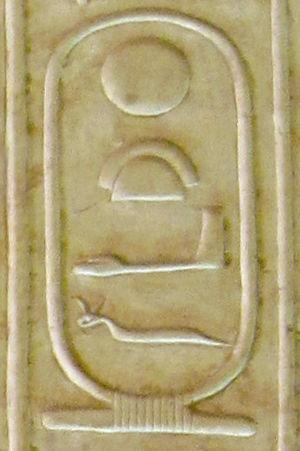
Dans l'Égypte antique, la titulature royale est l'ensemble des noms officiels par lesquels un pharaon est désigné dans les textes légaux et les grandes inscriptions dédicatoires. La titulature du roi d'Égypte se compose de cinq « Grands Noms », chacun formé d’un titre suivi d’un nom proprement dit. Ces cinq appellations définissent la nature royale et constituent en même temps une idéologie du pouvoir. L'usage de la titulature se met en place dès l'aube de la monarchie pharaonique et perdure jusqu'à la fin de l'institution au moment de l'incorporation de l'Égypte dans l'Empire romain.
Khafrê, plus connu sous la forme hellénisée de son nom Khéphren, est un roi égyptien de la IVᵉ dynastie de l'Ancien Empire. Il règne aux alentours de 2500 avant notre ère, il aurait succédé à son demi-frère Djédefrê et précédé son fils Mykérinos. Il fait construire la deuxième grande pyramide du plateau de Gizeh et peut-être le grand Sphinx non loin du temple bas de son complexe funéraire.